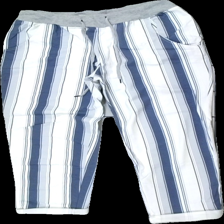
View: front
Type: Trousers
Category: Ladies
Brand: Missing
Colors: Grey, White, Blue
Material: 100% cotton
Pattern: Striped
Cut: Regular
Season: All
Damage location: bottom center
Damage 2 location: bottom right
Damage 3 location: middle left
Price range: 50-100
Recommended usage: Reuse
Description: randiga byxor